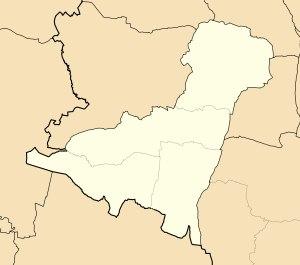
Les Trois-Châteaux est, depuis le 1ᵉʳ avril 2016, une nouvelle commune française située dans le département du Jura en région Bourgogne-Franche-Comté.